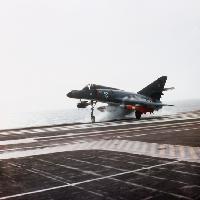
Weather: cloudy or overcast